Louis Roelandt

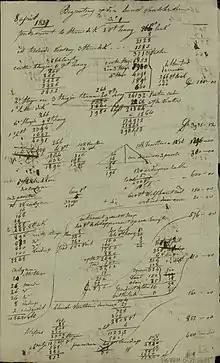
Roelandt's notes, making an estimate of a building. Made on 8 April 1827.

Louis Roelandt or "Lodewijk Joseph Adriaan Roelandt" with his full Dutch name, was a Belgian architect that played an important role in the evolution of Neo-Renaissance and Neo-Classical architecture in Belgium.